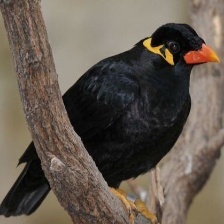
Species: ENGGANO MYNA
Scientific name: GRACULA ENGANENSIS